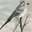
Label: bird